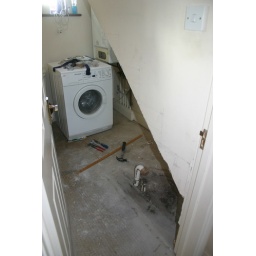
wall gone (and washing machine in temporary place)